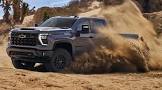
Vehicle type: Cars